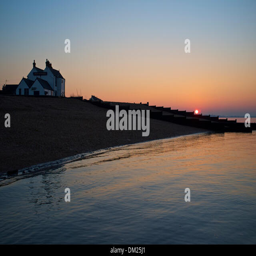
the setting sun glows in the sky near the pub